Mexico City Metro overpass collapse

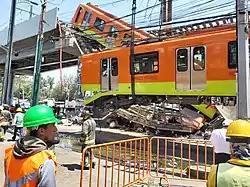
One of the railcars is being lifted by a crane, while the second railcar remains suspended behind it. Below, a car is visible under the debris.

Service on Line 12 was suspended. The following day, a rail replacement bus service was established, utilizing 490 city buses, which were inadequate to meet passenger demand. To enhance the service, the city contracted additional buses from Autobuses de Oriente, and added temporary bus routes to Tasqueña, Universidad, Atlalilco, and Coyuya metro stations. The federal government declared three days of national mourning. Social media users reported structural damage at other elevated stations, including Oceanía, Consulado, and Pantitlán; Sheinbaum stated that these stations would be inspected. The general secretary of the Mexican Union of Metro Workers announced that approximately 8,000 workers would go on strike due to unsafe working conditions.